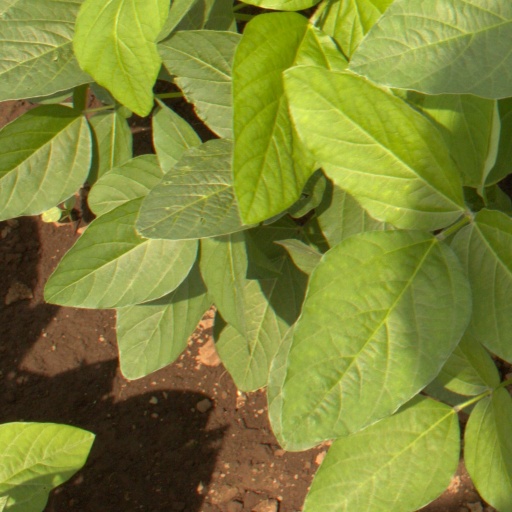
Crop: soybean